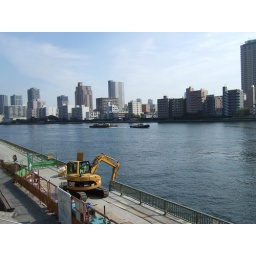
some river in tokyo. near the tsukiji fish market.